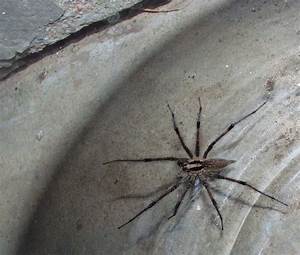
Label: ragno